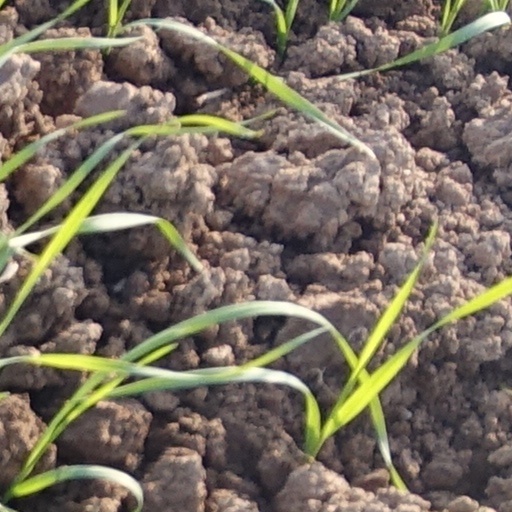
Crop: wheat